Mara Mattuschka

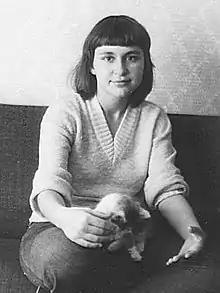
Mara Mattuschka, ca. 1980

Mara Mattuschka (born 22 May 1959) is an Austrian "avant-garde" filmmaker.